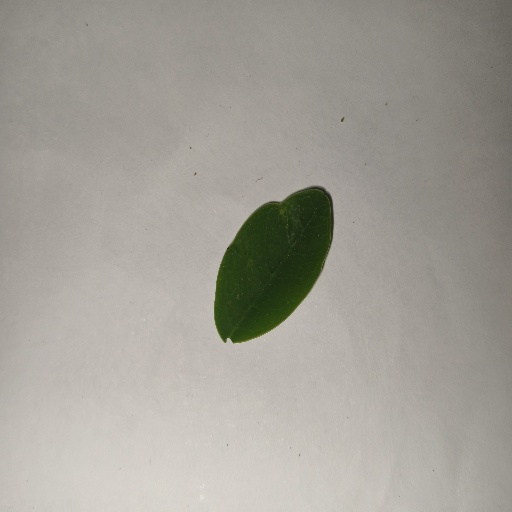
Species: Sojina
Leaf condition: Healthy Leaf